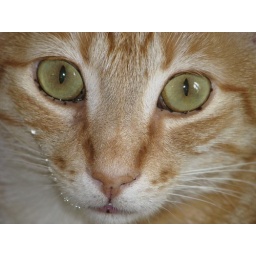
Notice the black freckles around his eyes and in his mouth and nose!Also the water drops on the left of his face!Silly cat...